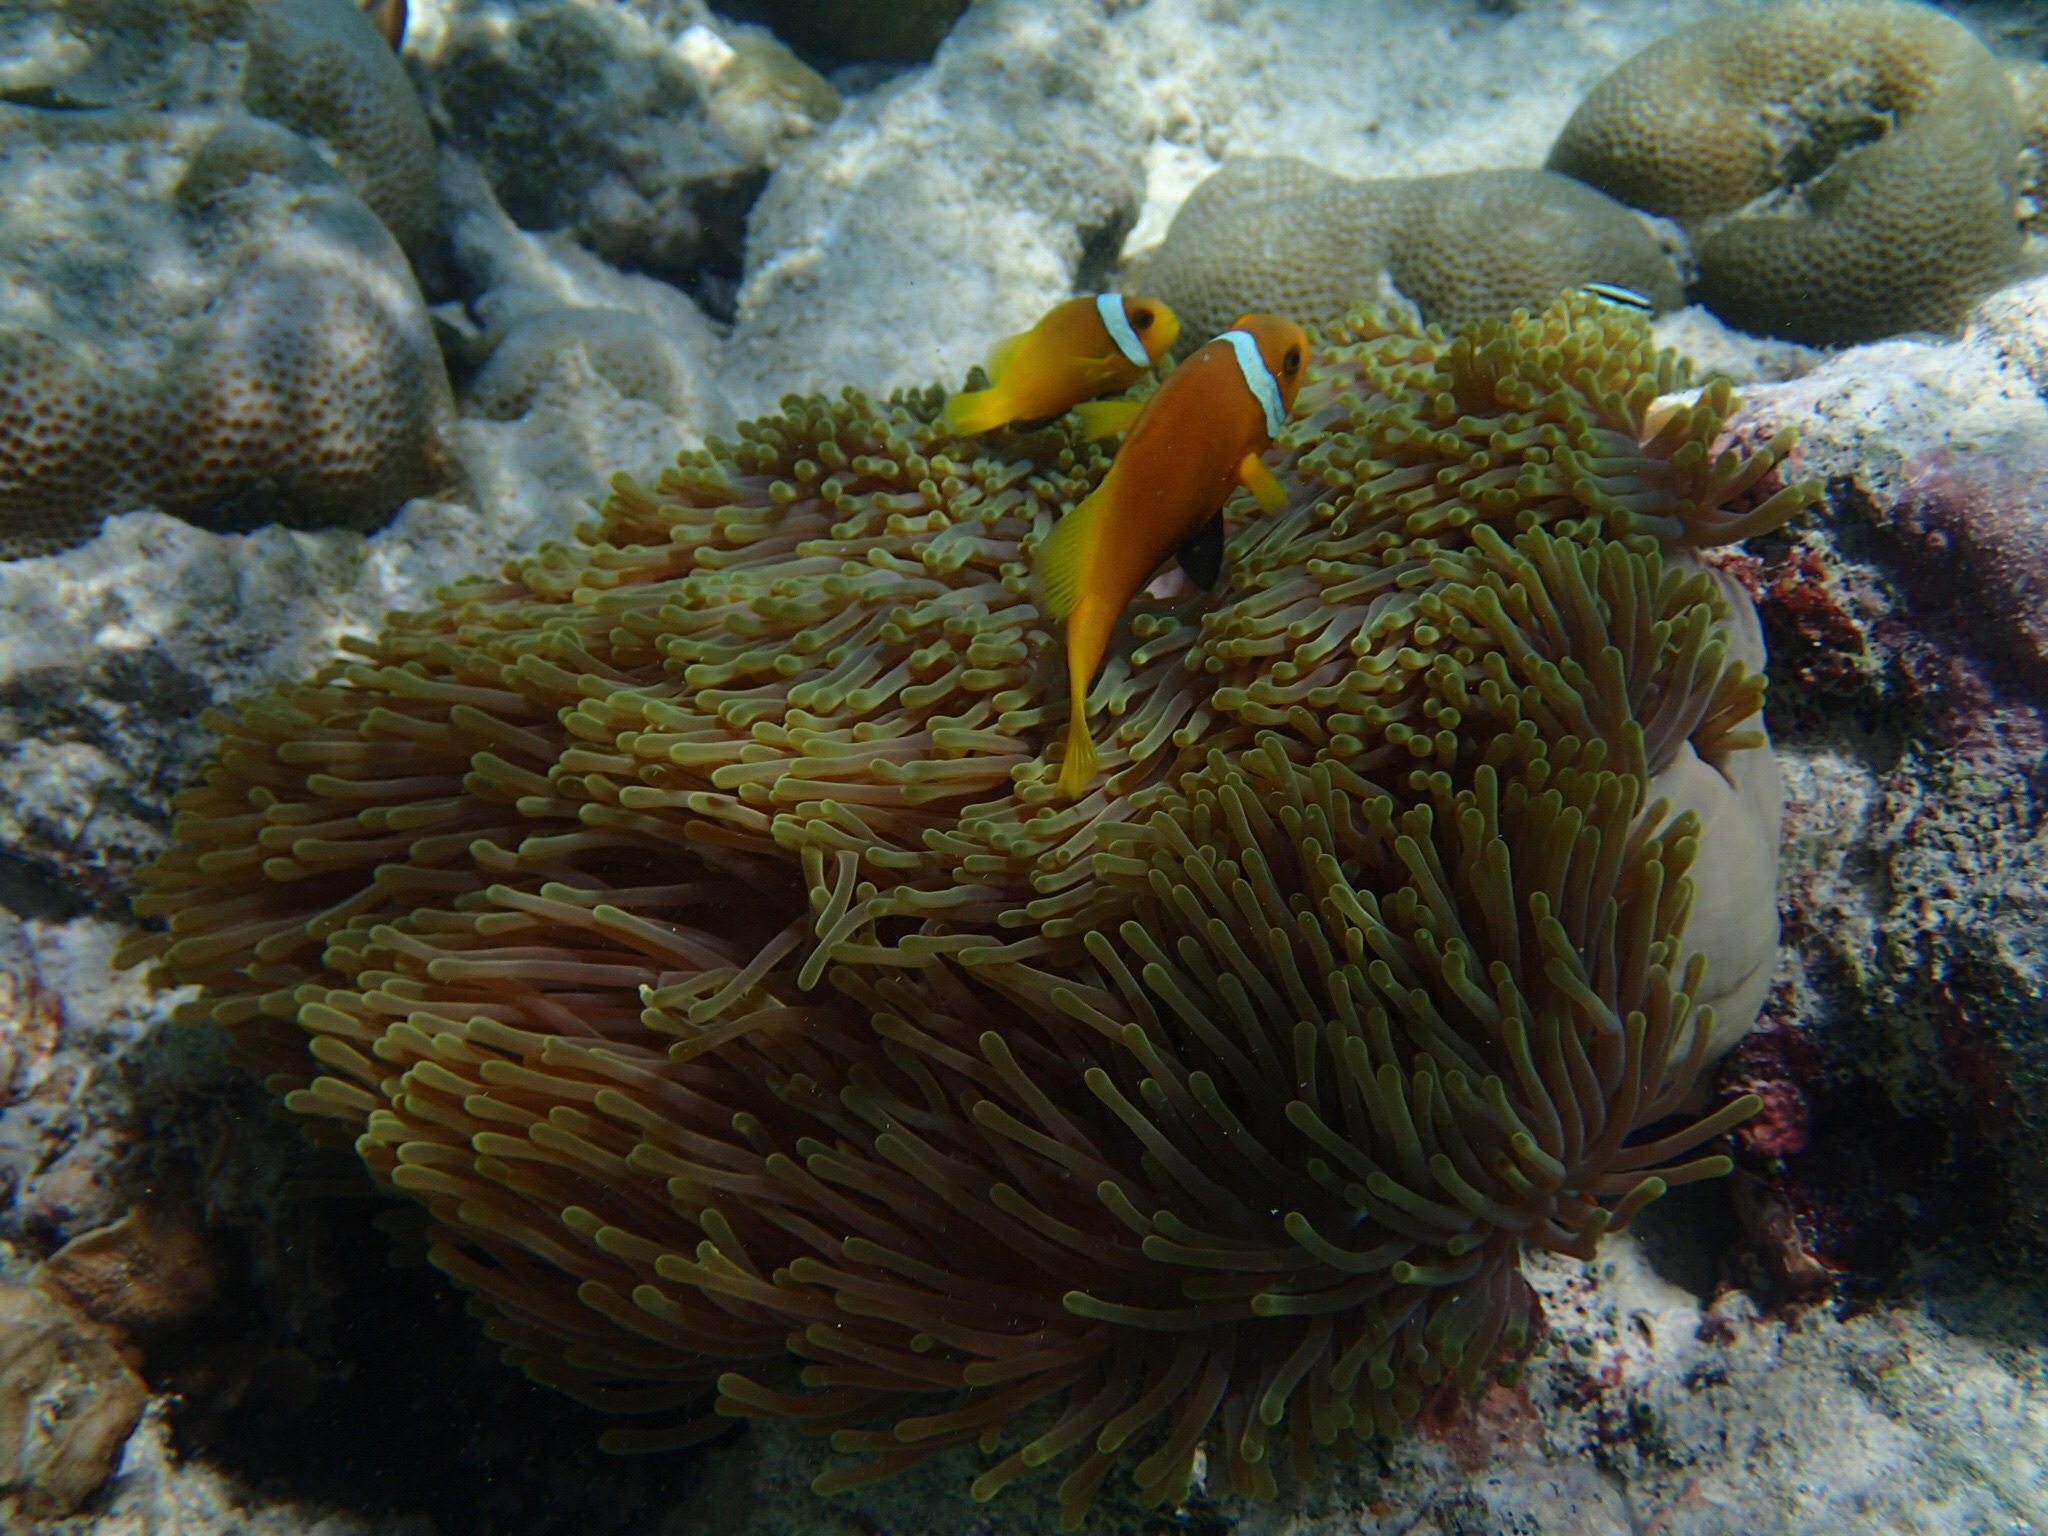
sea, underwater, biology, fish, fauna, coral, coral reef, invertebrate, reef, aquarium, anemone, anemone fish, sea anemone, marine biology, coral reef fish, marine invertebrates, pomacentridae